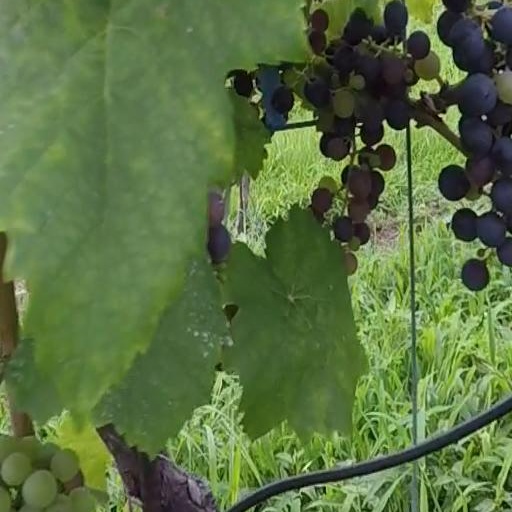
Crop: grape